Proutista

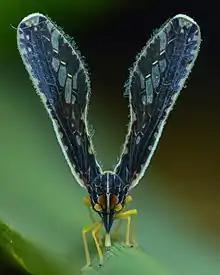
"Proutista moesta" in frontal view

Species of the genus "Proutista" are found in tropical parts of Africa, Asia and the western Pacific, as well as in some subtropical parts of eastern Asia. The distribution of "Proutista moesta", the type species ranges from Tanzania in eastern Africa over the Seychelles and the Maldives in the India Ocean to India and Sri Lanka. The only record from Africa possibly represents a new introduction. Further east, "Proutista moesta" has been reported from southern parts of mainland Asia (Bangladesh, Malaysia, Thailand, Vietnam, China) and from various islands in western parts of the Pacific, including Indonesia, the Philippines, Taiwan, Japan, Guam, Palau and New Guinea. Apart from "Proutista moesta", 7 other species of "Proutista" have been described from Asia and the western Pacific, but none of them is common. Only two additional species are known from Africa, with "Proutista fritillaris" being common and widespread in tropical parts of western Africa (Sierra Leone, Guinea, Togo, Ivory Coast, Central African Republic, Cameroon, Nigeria, Democratic Republic of the Congo) and some parts of eastern Africa (Malawi, Uganda, "Sudan", Tanzania).